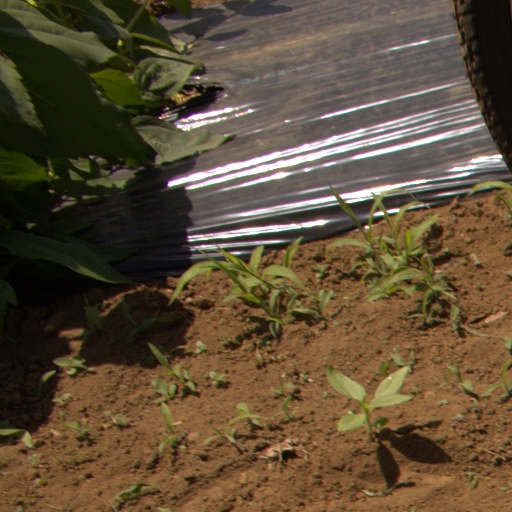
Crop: Jerusalem artichoke